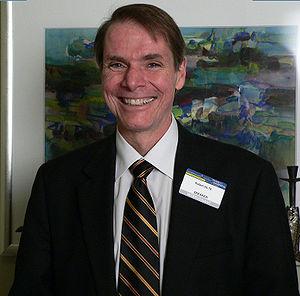
Robert Dilts (né en 1955) est développeur, auteur, formateur et consultant en Programmation Neuro-Linguistique (PNL) depuis sa création en 1975 par John Grinder et Richard Bandler.
Robert Dilts est un auteur, formateur et consultant américain travaillant dans le domaine de la programmation neuro-linguistique depuis sa création en 1975 par John Grinder et Richard Bandler.
La programmation neuro-linguistique est une pratique pseudo-scientifique de médecine alternative élaborée dans les années 1970 aux États-Unis, à l'origine par John Grinder et Richard Bandler, puis développée par de nombreux autres contributeurs dont Robert Dilts.